Bobby Scales

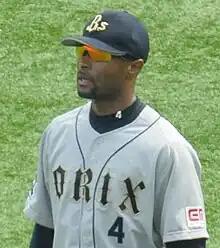
Scales with the Orix Buffaloes

Bobby Leon Scales (born October 4, 1977) is an American former professional baseball second baseman. A switch hitter who throws right-handed, Scales played for the University of Michigan and was selected by the San Diego Padres in the 14th round (442nd overall) of the 1999 Major League Baseball Draft on June 11, 1999. While at Michigan, he played for the Corvallis Knights in the West Coast League, an independent summer collegiate league. He played in Major League Baseball (MLB) for the Chicago Cubs and in Nippon Professional Baseball (NPB) for the Hokkaido Nippon-Ham Fighters and the Orix Buffaloes.